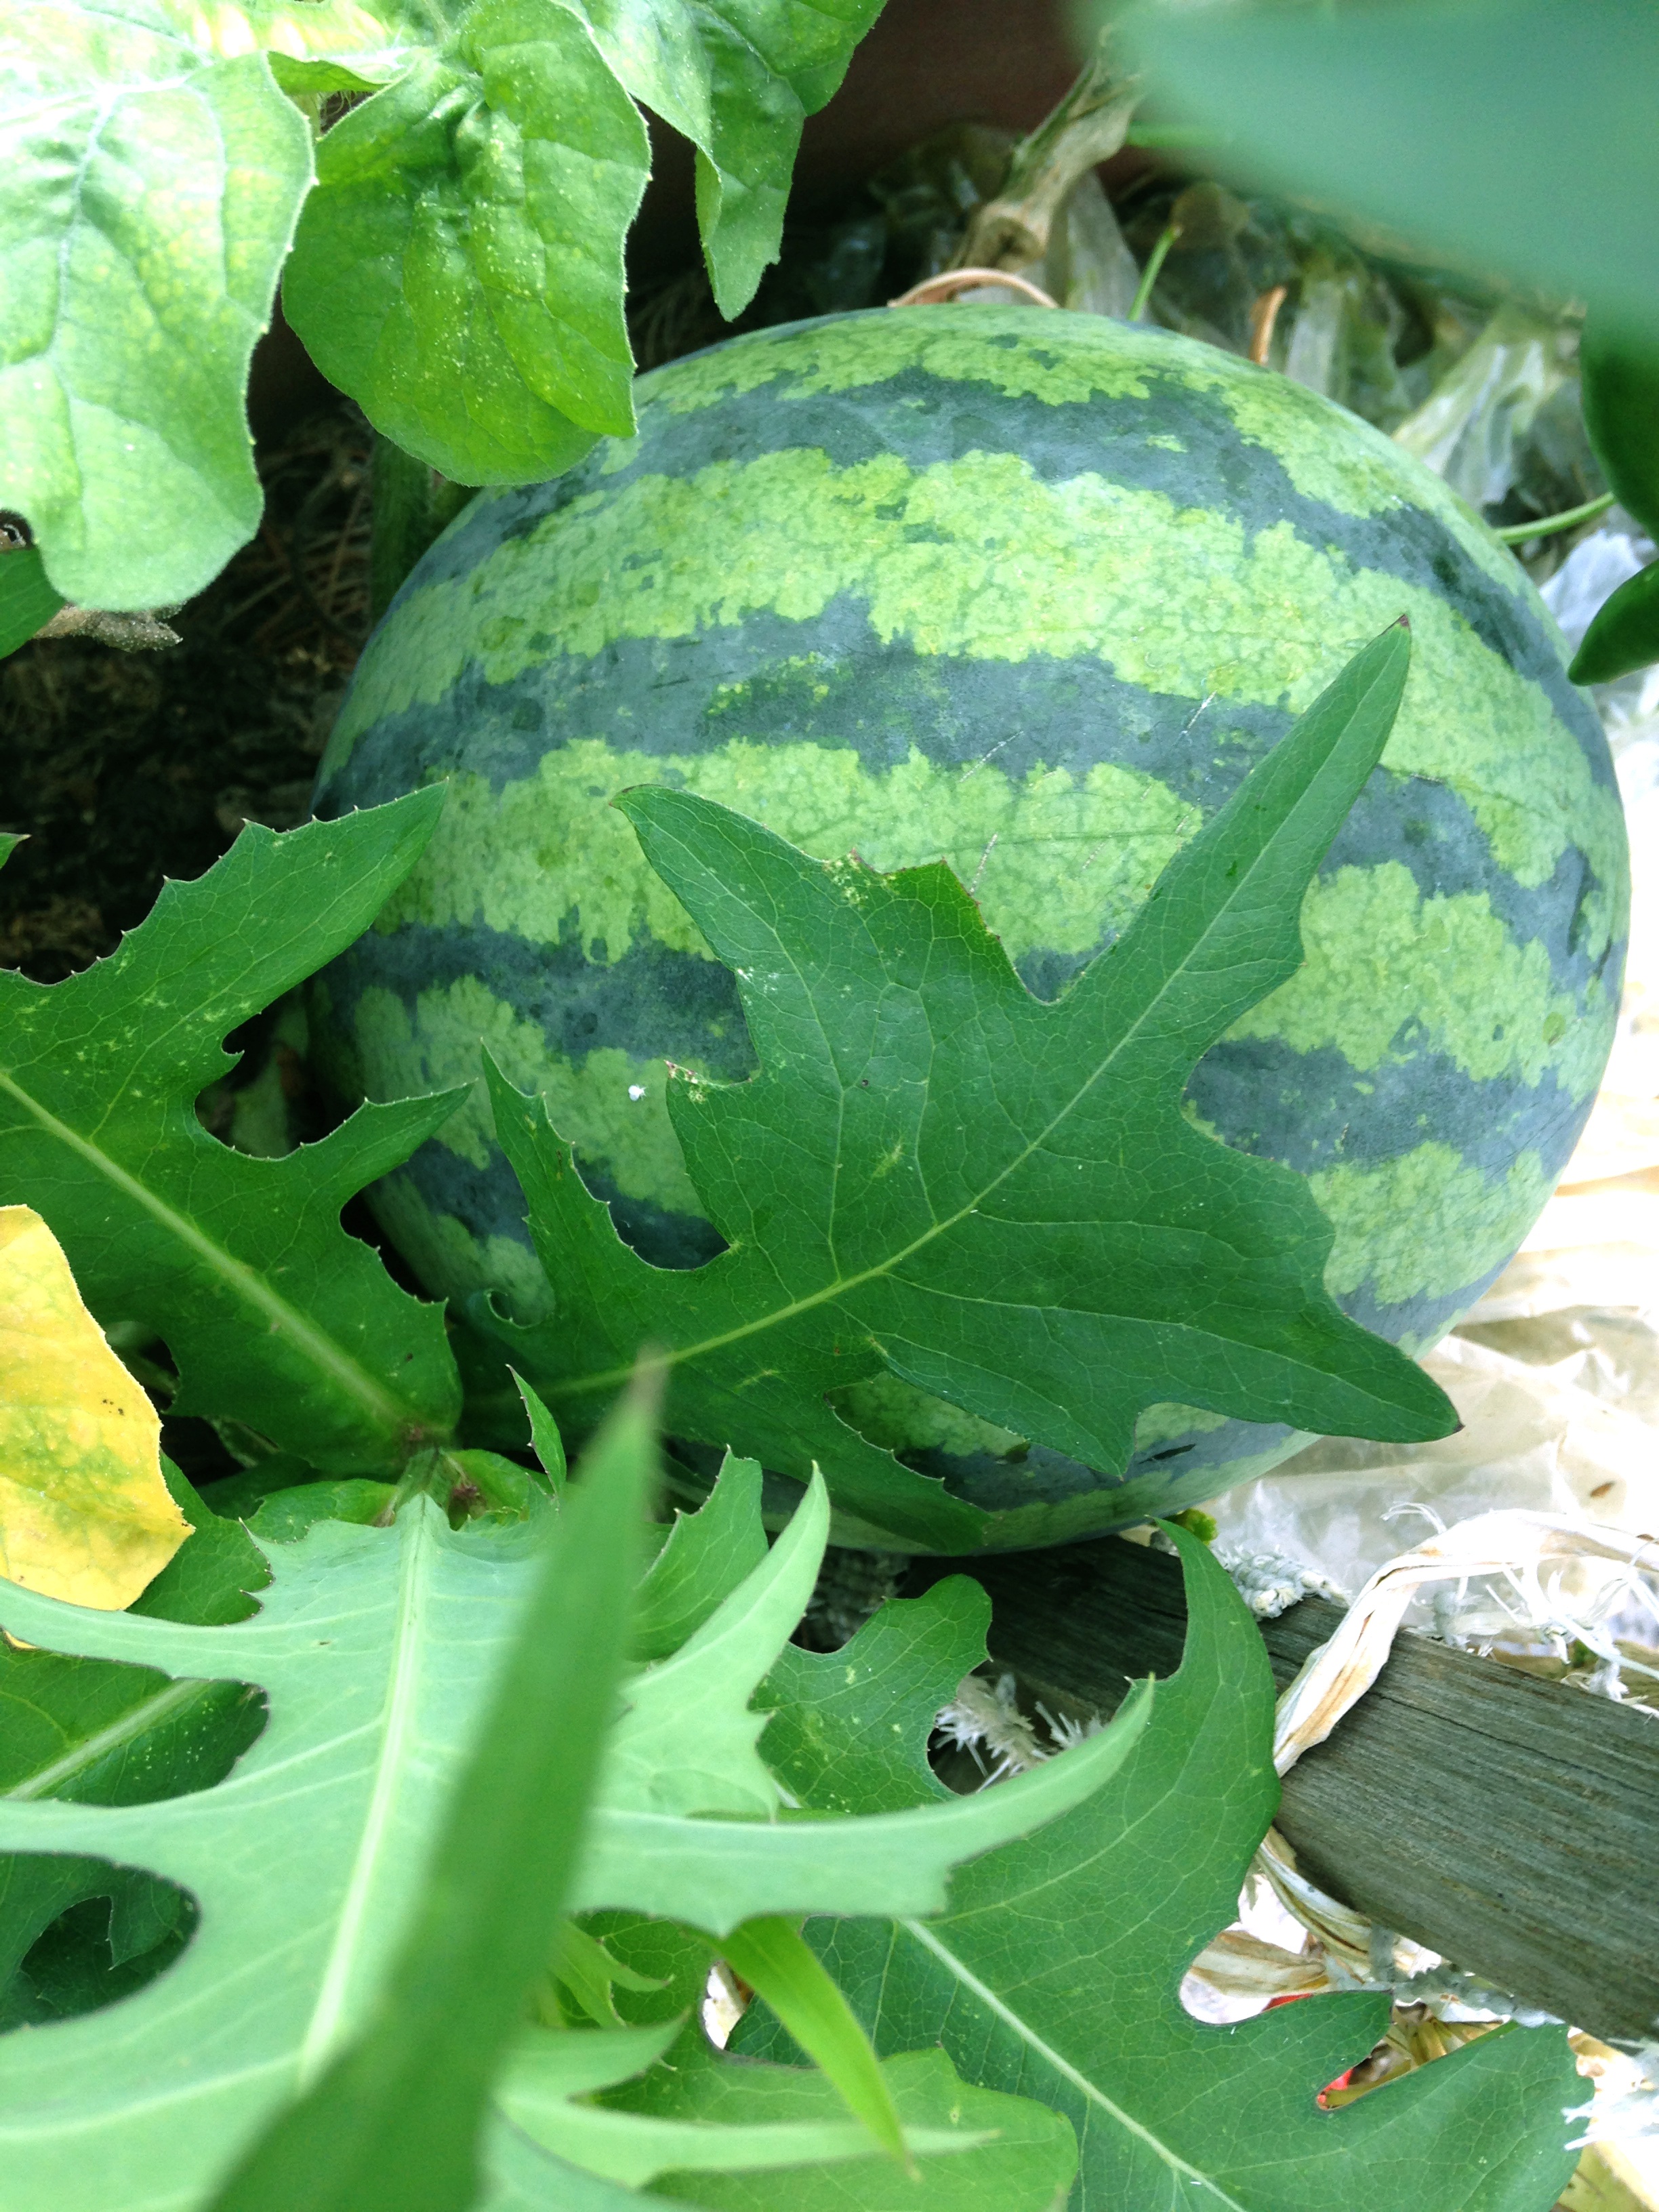
plant, fruit, leaf, flower, food, green, produce, vegetable, botany, garden, watermelon, gourd, melon, flowering plant, summer days, annual plant, land plant, cucumber gourd and melon family